Brendan Howlin

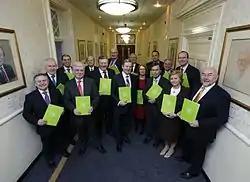
Howlin (front left) in 2013.

After the 2011 general election, Fine Gael and the Labour Party formed a government, Howlin was appointed to the new office of Minister for Public Expenditure and Reform. In May 2011, he said that over the next 20 years, the number of people in Ireland over 65 is set to increase by almost half a million, a situation that could see the annual health budget soar – rising by €12.5 billion in the next decade alone. While reform was a major part of government attempts "to regain full sovereignty over economic policy", Howlin told a meeting of the Association of Chief Executives of State Agencies they would in any event face key "imperatives" in coming years. He said a new public spending review, on which he had briefed the cabinet in recent days, would not be a simple assessment of where to make cuts, but would also consider the way public sector services were delivered. Howlin reiterated the government's commitment not to cut public sector pay, "if the "Croke Park Agreement" works". "These are just some of the challenges that our society is facing in the coming decade – crisis or no crisis. In the good times, tackling them was going to be difficult. Today, in these difficult times, tackling them is going to be imperative." Howlin said Ireland was facing a profound and complex economic crisis "where we are fighting a battle on three fronts – mass unemployment, a major failure in banking, and a fiscal crisis".